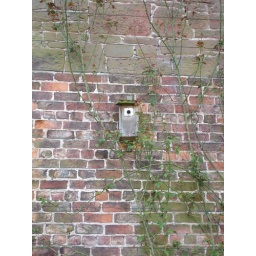
A bird box in the walled garden at Royden Park.